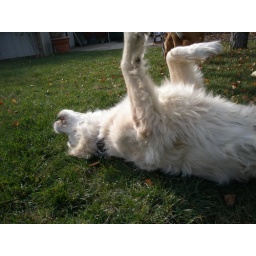
Walker likes to roll around in the grass and it's even better when there's a tennis ball in the grass to roll on!